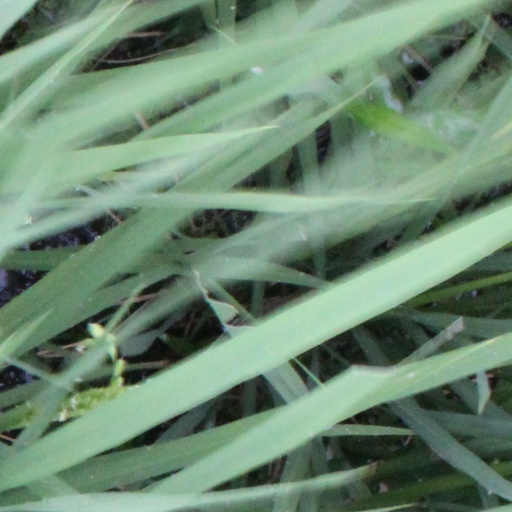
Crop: rice